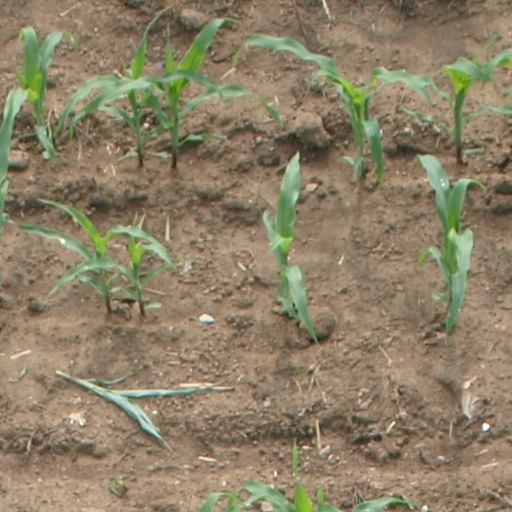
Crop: maize; corn